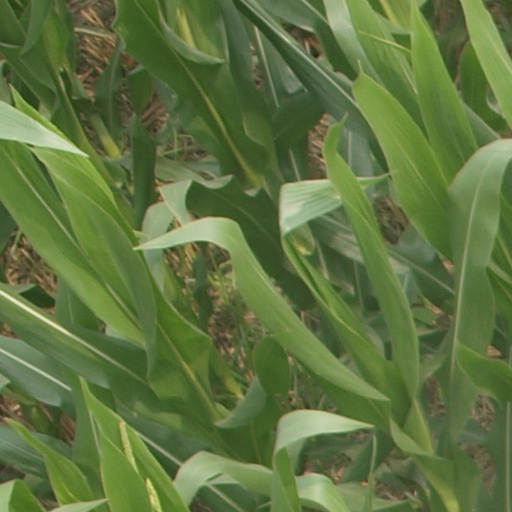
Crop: maize; corn